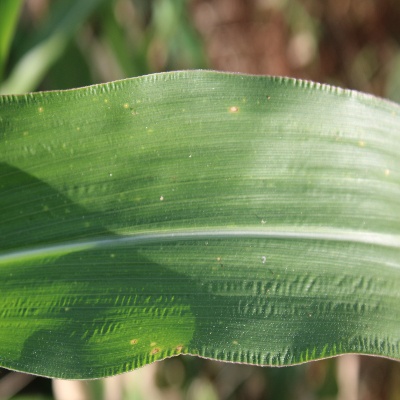
Crop: Maize
Condition: leaf spot